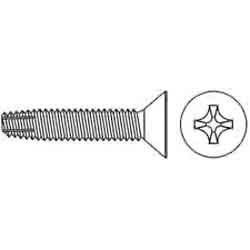
F Type Thread Cutting Screw
F Type Thread Cutting Screw, Phillips Flat Head, Steel, Zinc Finish, #4-40 x 5/8
Brand: Kent Automotive
Category: Hardware > Hardware Accessories > Hardware Fasteners > Screws